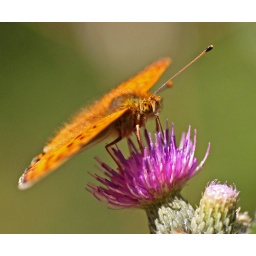
Fritillary (not sure if high brown or dark green as both were in evidence). Arnside Knott, 29th June 2010